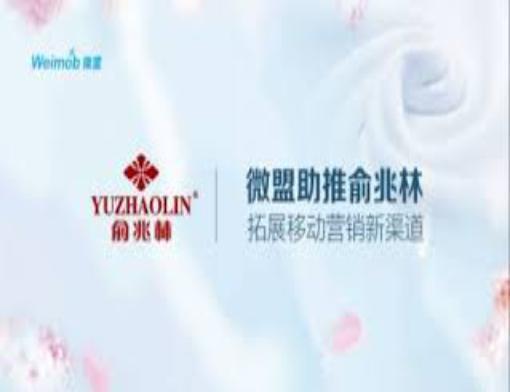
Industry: Clothes